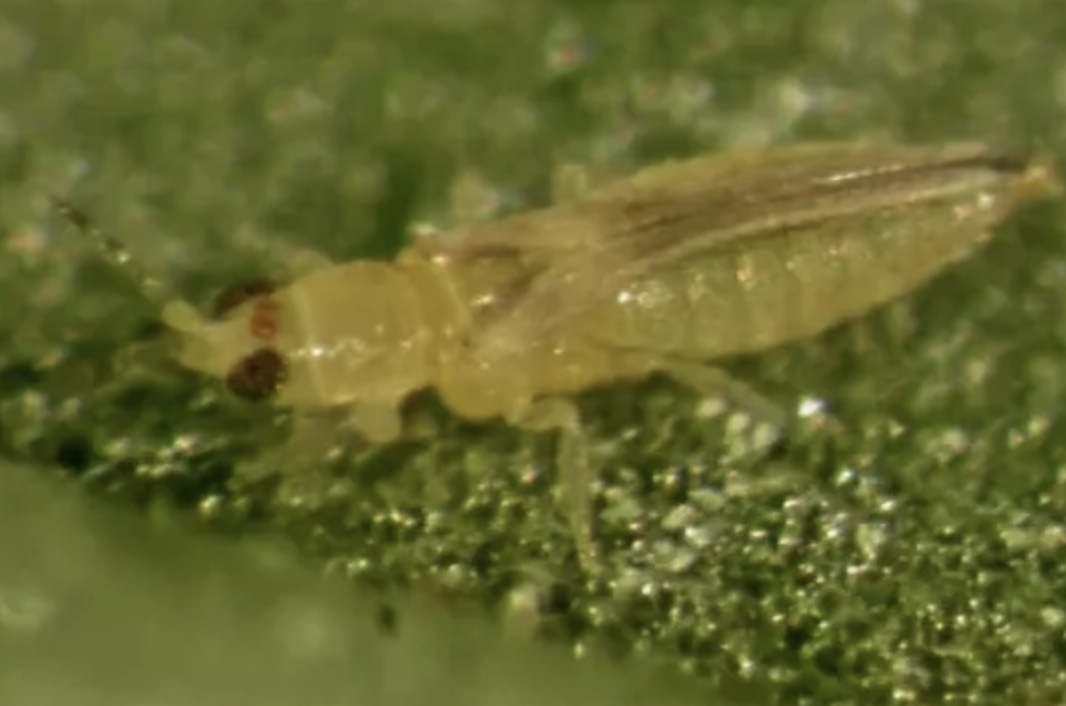
Label: thrips_disease